R. K. Laxman

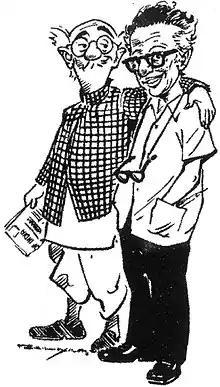
R. K. Laxman with his creation, "The Common Man"

R.K Laxman's earliest work was for newspapers Rohan and magazines including "Swarajya" and "Blitz". While still at the Maharaja College of Mysore, he began to illustrate his elder brother R. K. Narayan's stories in "The Hindu", and he drew political cartoons for the local newspapers and for the "Swatantra". Laxman also drew cartoons for the Kannada humour magazine, "Koravanji" which was founded in 1942 by M. Shivaram who had a clinic in the Majestic area of Bangalore. He started this monthly magazine, dedicating it to humorous and satirical articles and cartoons. Shivaram himself was an eminent humourist in Kannada. He encouraged Laxman.